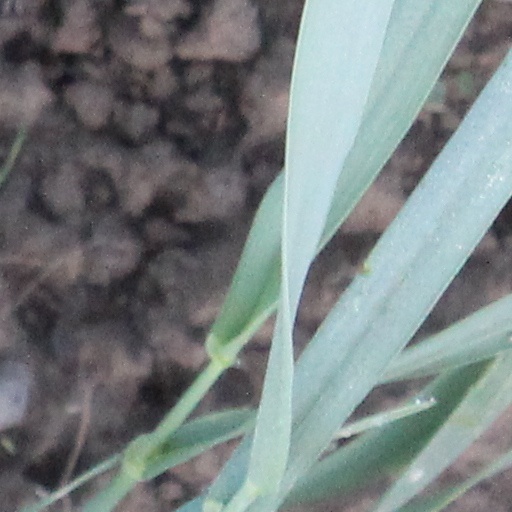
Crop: wheat